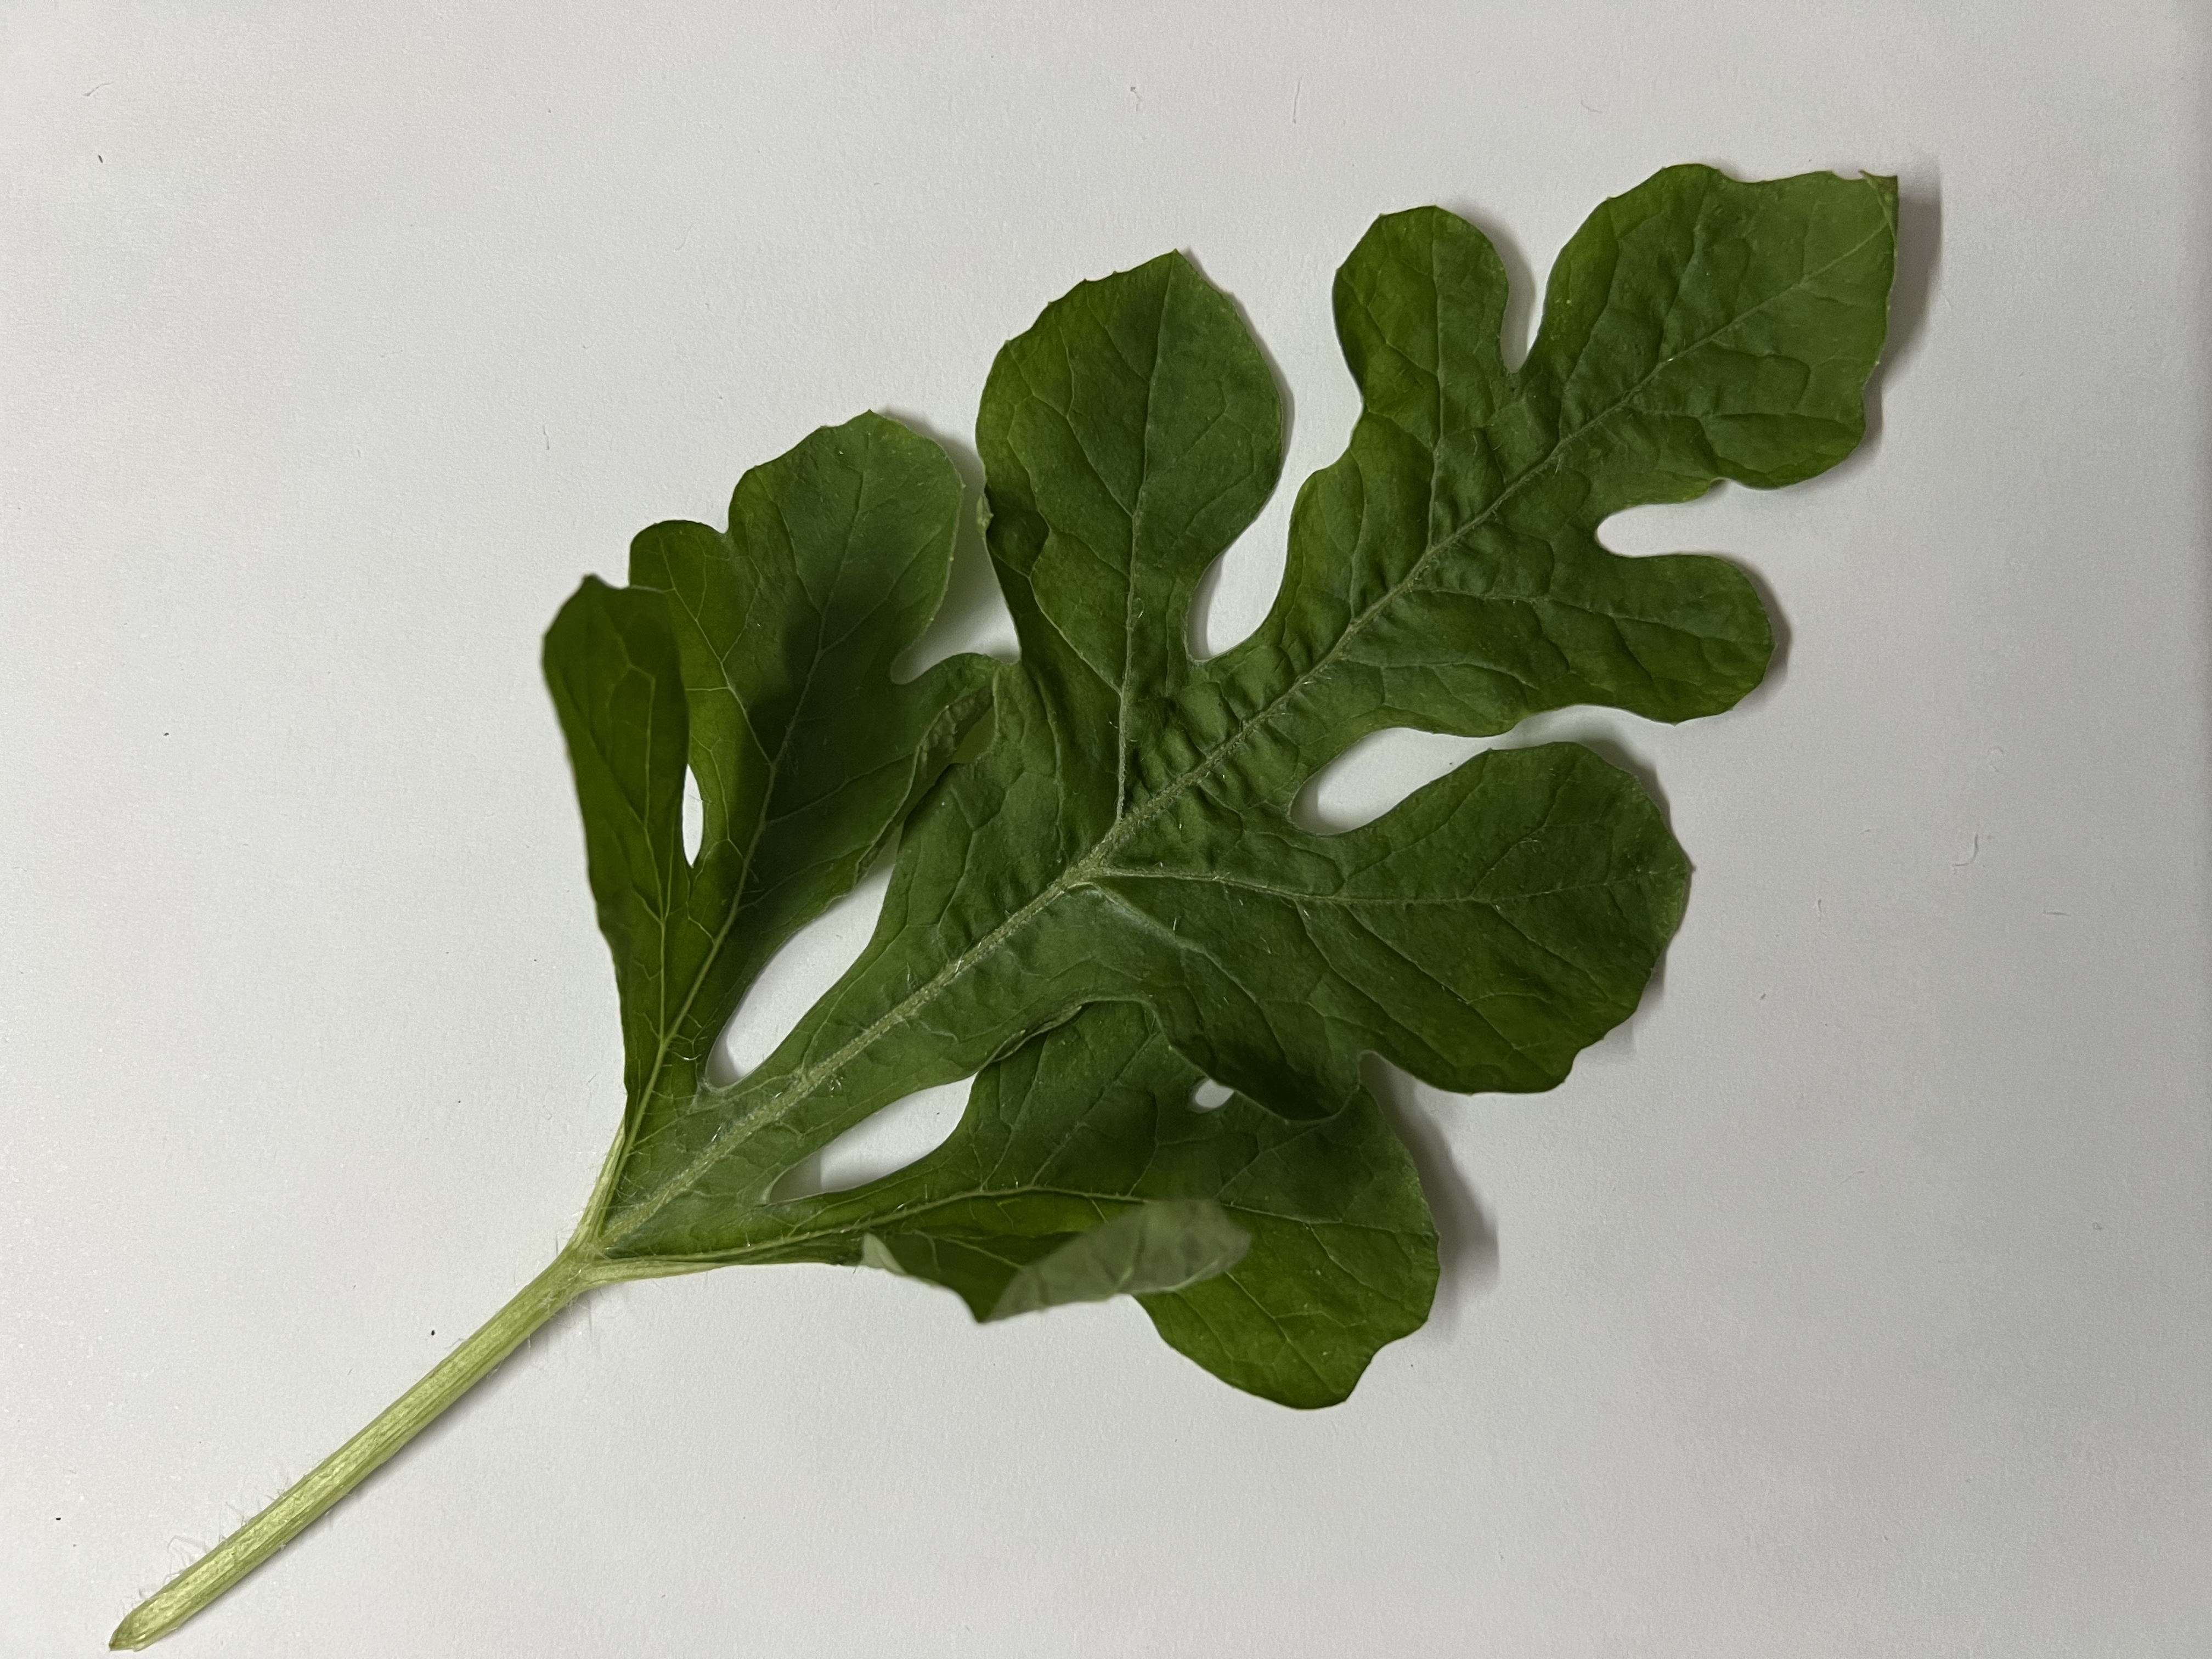
Label: Healthy